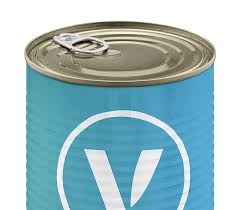
Waste category: metal